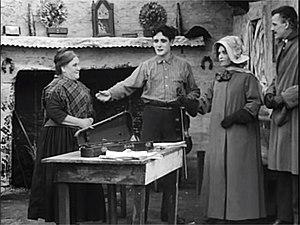
Anna Clark, Jack J. Clark, Gene Gauntier et J.P. McGowan dans ""His Mother"", réalisé par Sidney Olcott."
Sidney Olcott, est né le 20 septembre 1872, à Toronto. Il est mort le 16 décembre 1949 à Hollywood. C'est un pionnier du cinéma américain : acteur, réalisateur, scénariste et producteur. On lui doit le premier Ben-Hur; le premier film de fiction tourné en Irlande The Lad from Old Ireland ; l'un des tout premiers longs métrages américains From the Manger to the Cross, la seule Passion du Christ filmée en Égypte et en Palestine.